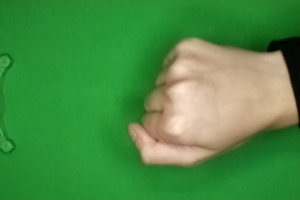
Label: rock